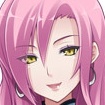
Portrait style: Anime Portrait